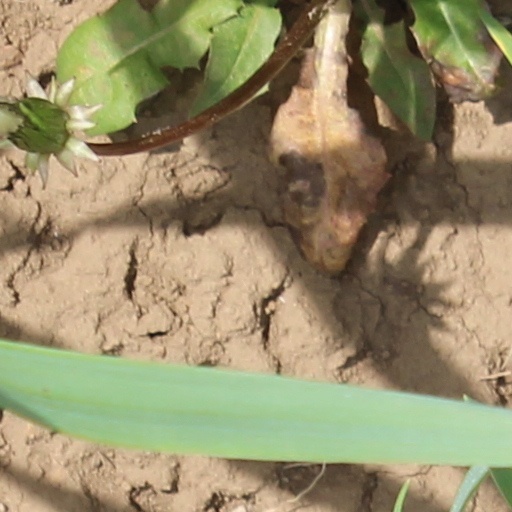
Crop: wheat